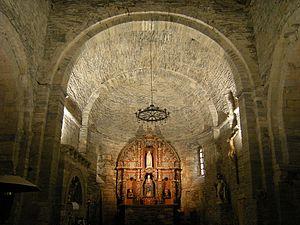
Cet article liste les abbayes cisterciennes actives ou ayant existé sur le territoire espagnol actuel. Il s'agit des abbayes de religieux appartenant à l'ordre cistercien.
L’abbaye de Villanueva de Oscos est une ancienne abbaye, bénédictine puis cistercienne, située à Villanueva de Oscos, dans la comarque d'Eo-Navia. José Luis Rodríguez Zapatero le décrit comme uno de los monumentos histórico-artísticos más bellos de todo el norte peninsular.